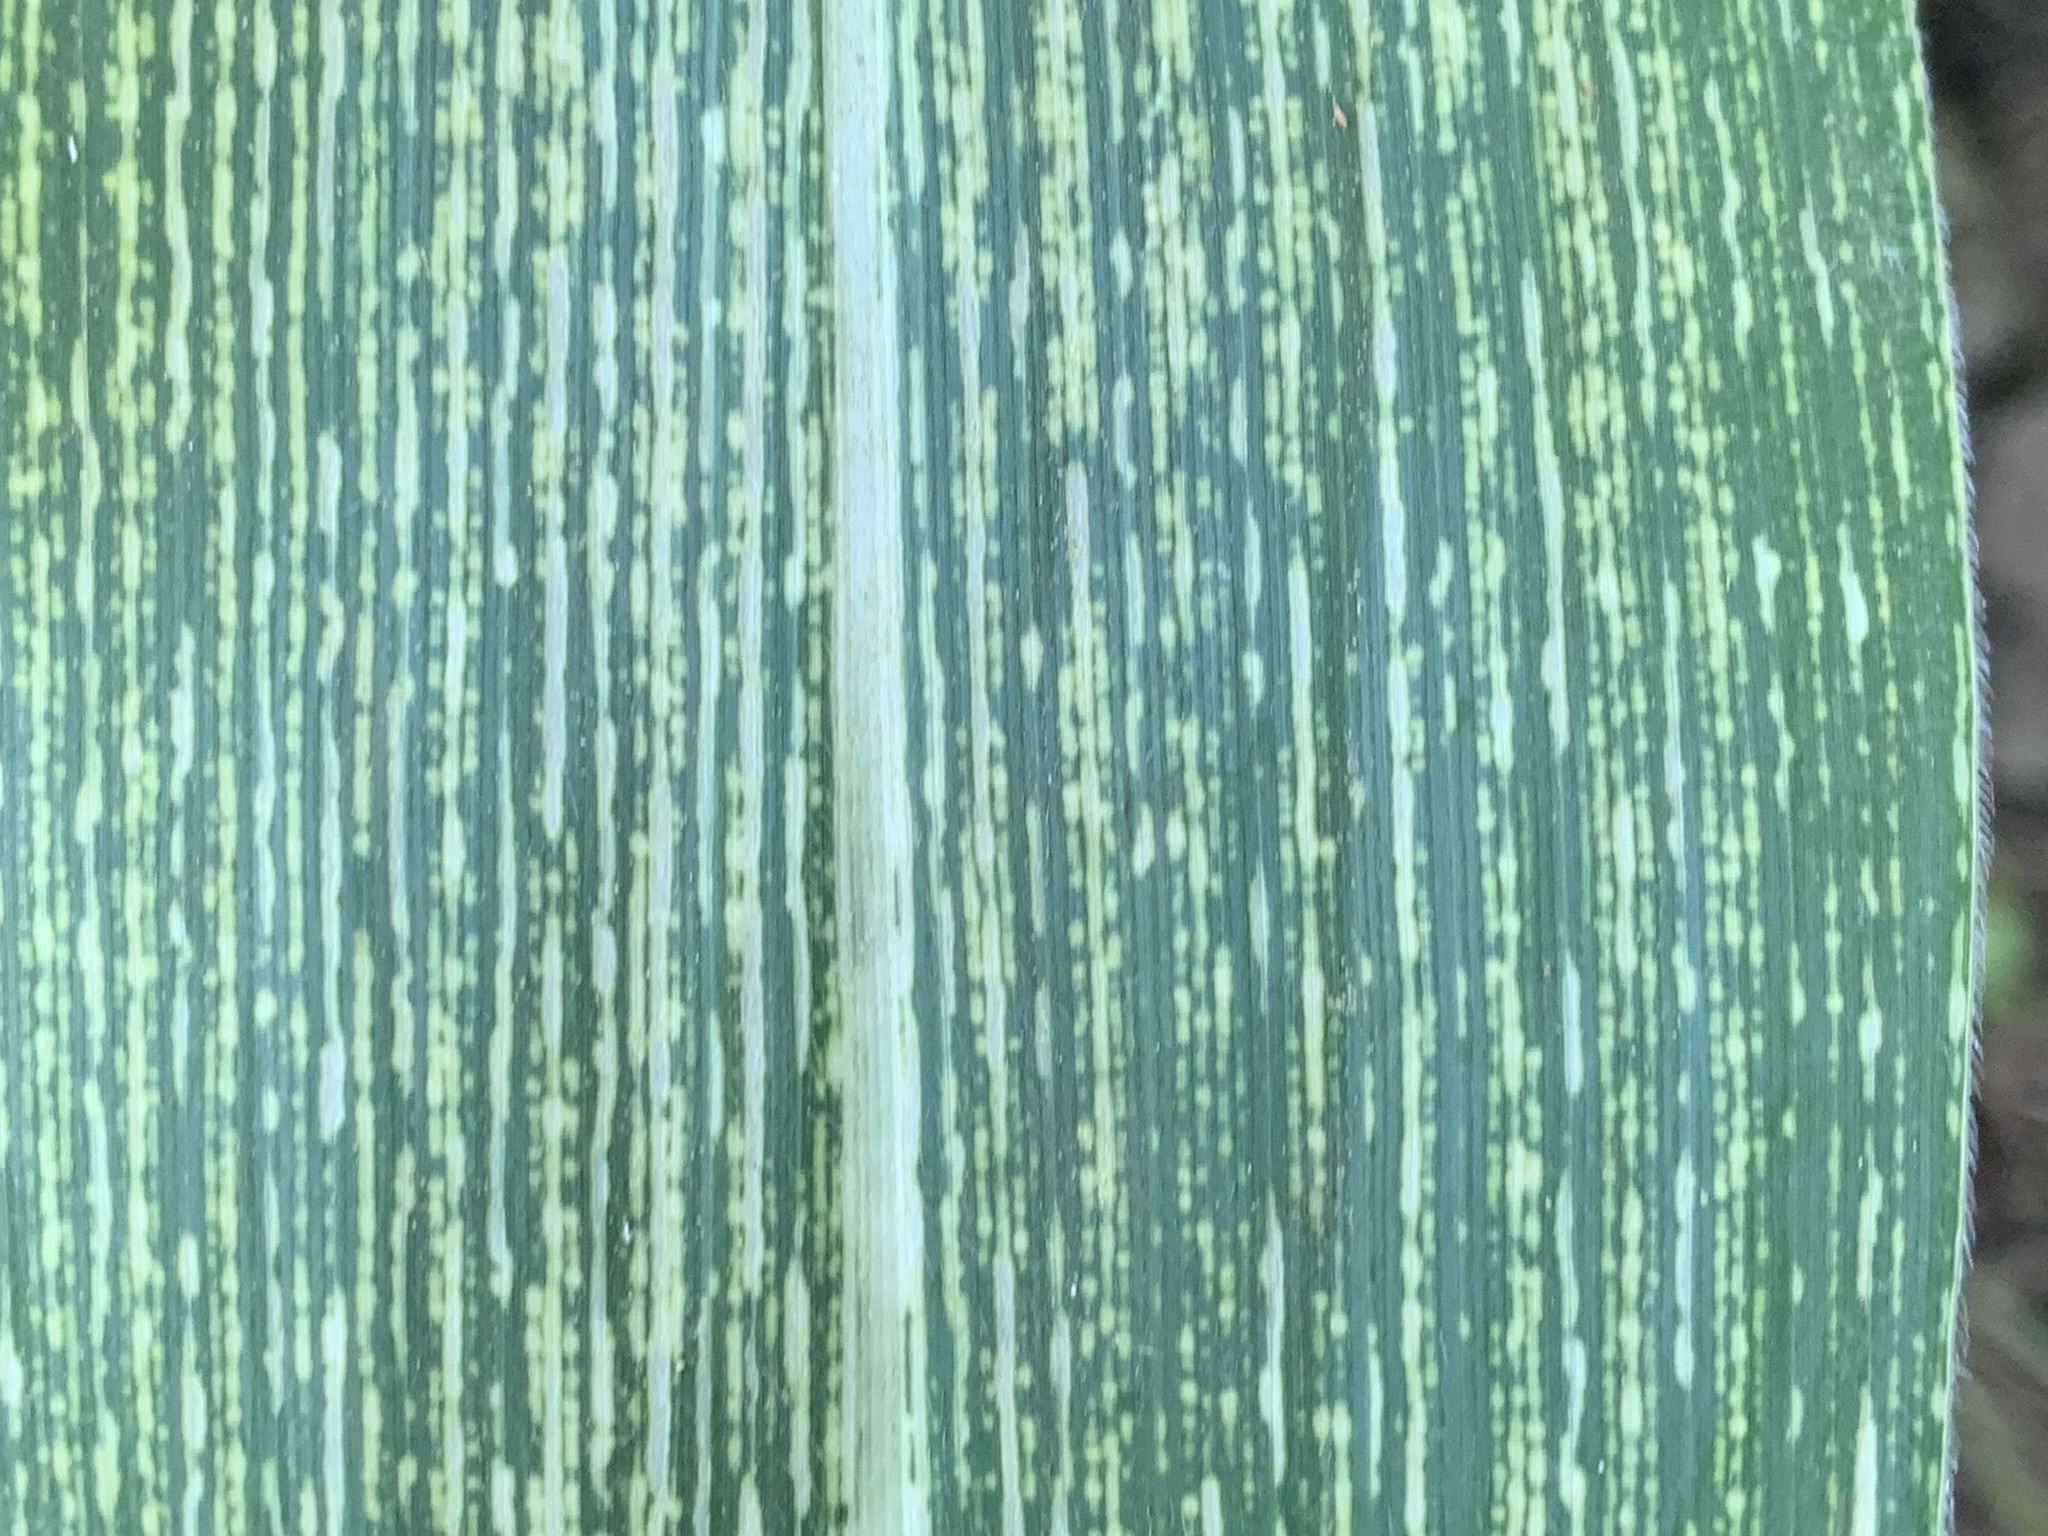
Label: MSV